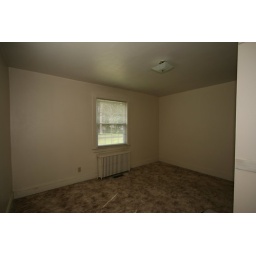
standing in the corner of the office looking towards front window